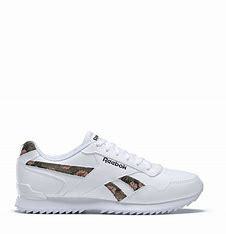
Brand: Reebok
Model: Royal Glide